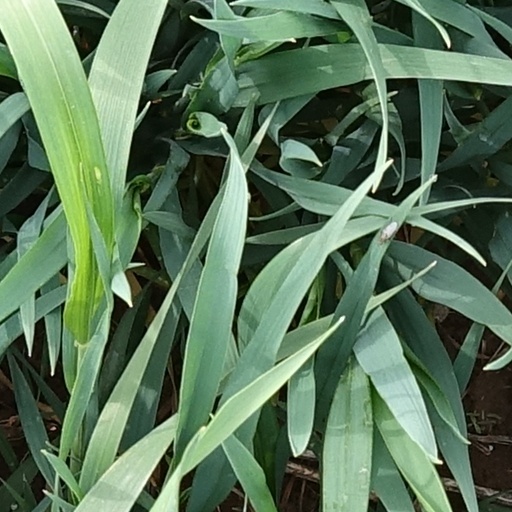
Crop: wheat